Dodol

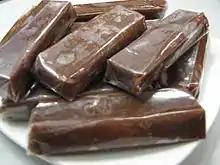
"Dodol susu", milk-based dodol from Pangalengan, Bandung

In Muslim majority countries, such as Indonesia and Malaysia, dodol is commonly served during festivals, such as Eid ul-Fitr and Eid al-Adha, as sweet treats for children. In Hindu-majority province of Bali, dodol is also recognised as one of Balinese traditional snack. Garut town in West Java is known as a major dodol production center. Dodol Garut is well known in Indonesia, which led to the town gaining the nickname "the town of dodol".